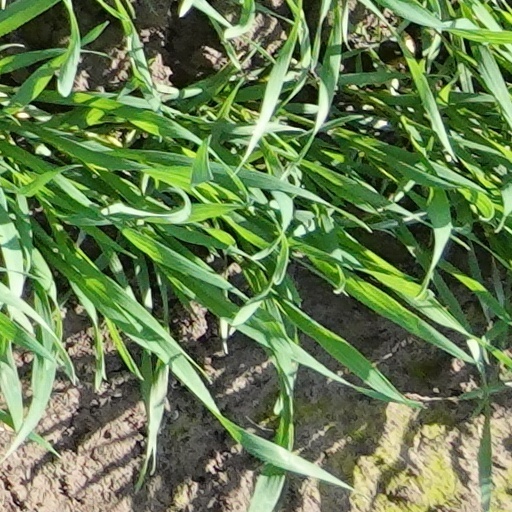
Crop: wheat